Viktor Troicki

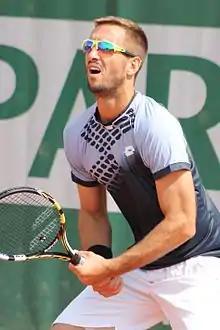
Troicki at the 2015 French Open

Troicki started 2011 in ATP Doha, where he lost to eventual champion Roger Federer 2–6, 2–6, in the quarterfinals. Troicki advanced to the finals of the Sydney International, where he defeated Juan Ignacio Chela, Richard Gasquet, and Florian Mayer, before losing to Gilles Simon 5–7, 6–7. Then at the Australian Open, he reached the third round for the first time, but retired against compatriot and eventual champion Novak Djokovic due to stomach pain after losing the first set 2–6. He next played at the ABN AMRO World Tennis Tournament and reached the semifinals without dropping a set, but fell to Robin Söderling 5–7, 4–6. He then fell to Philipp Kohlschreiber 1–6, 6–7, in the first round of the Dubai Tennis Championships. He represented Serbia in the first round of 2011 Davis Cup and won both his matches. He then played the Masters 1000 events, the BNP Paribas Open and the Sony Ericsson Open, falling to eventual champion Novak Djokovic in the fourth round in both tournaments. He then reached his first Masters 1000 quarterfinals at the Monte-Carlo Masters, losing to David Ferrer 3–6, 3–6, after his opponent in the previous round Tommy Robredo retired while leading the match 6–3, 1–2. He then suffered early losses in the Serbia Open, the Madrid Open, and the Italian Open. Troicki then represented Serbia in the World Team Cup, winning his matches against Mikhail Youzhny and Marcel Granollers, but losing his match to Florian Mayer. At the French Open, Troicki reached his first Grand Slam fourth round with wins over Julian Reister, Tobias Kamke, and Alexandr Dolgopolov. In the fourth round, he faced fourth seed Andy Murray, where he lost 6–4, 6–4, 3–6, 2–6, 5–7, despite serving for the match at 5–3 and 30–0 in the final set in a match that was played over two days. He then reached a new career high of no. 12.